Violet Horner

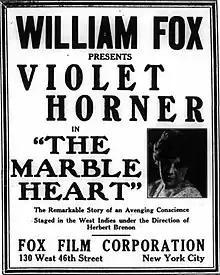
"The Marble Heart" (1916)

Violet Horner (1892 – 1970) was an American silent film actress. She had several starring roles including in one of the Lena Rivers films (based on the Mary Jane Holmes novel) released in 1914 and a series of films made with Billy Quirk for Gem Motion Picture Company including "Billy's Adventure".